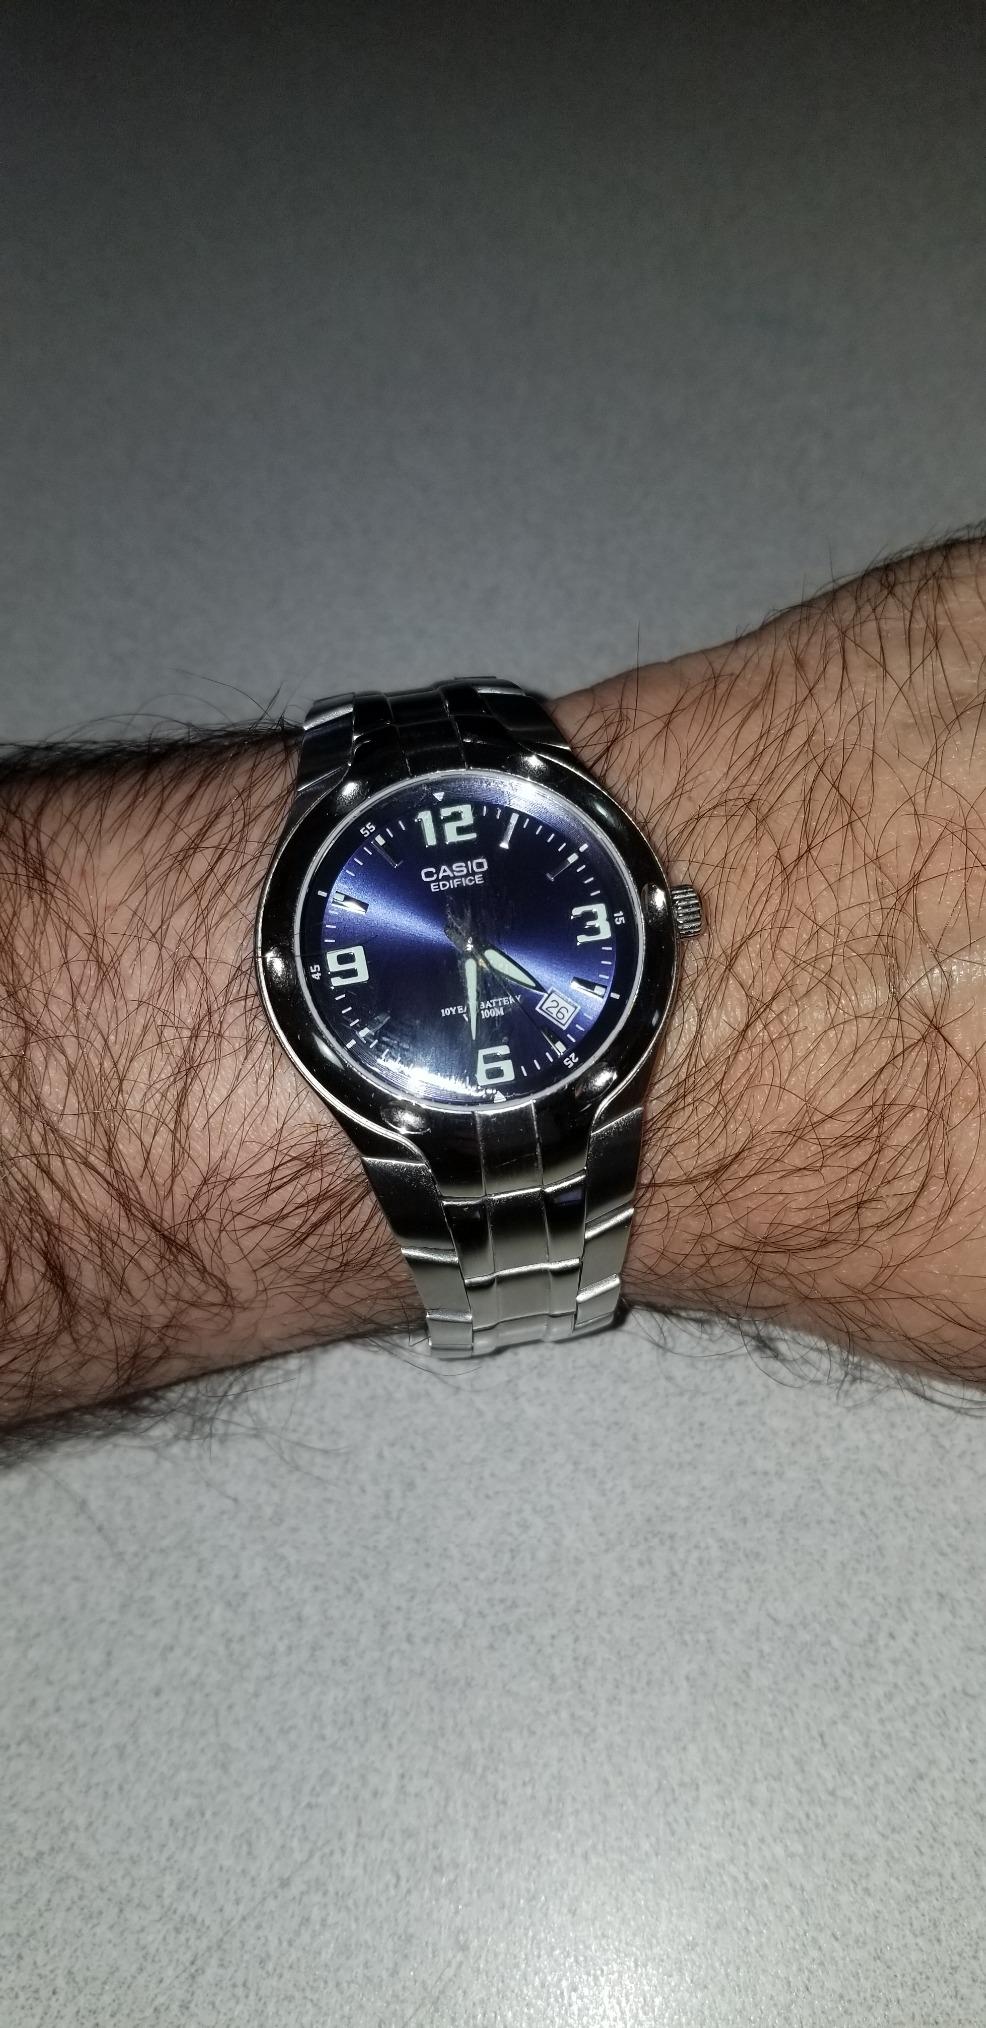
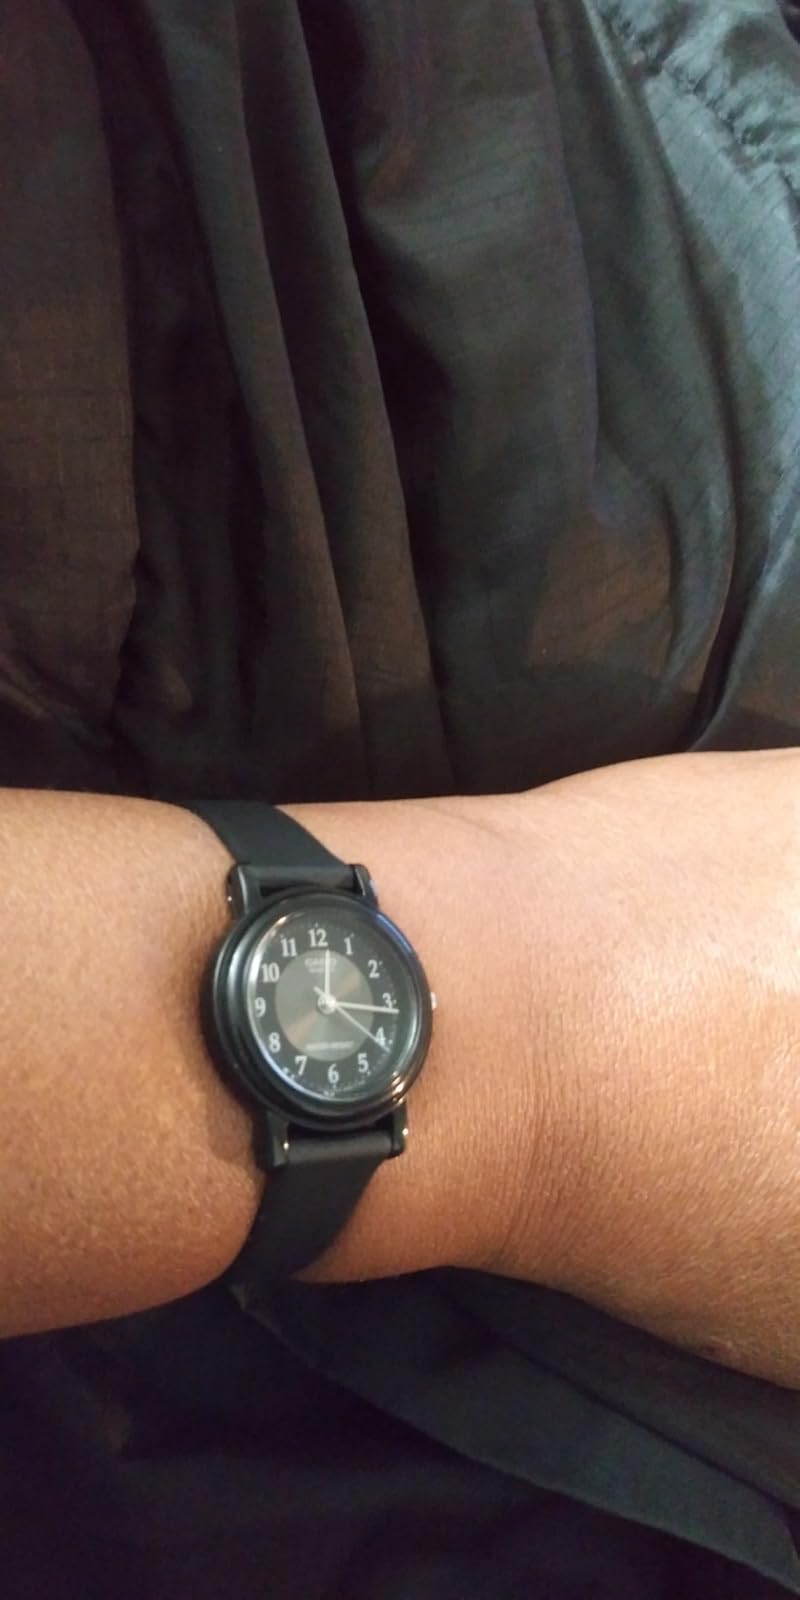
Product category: accessories_watch
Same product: no